Diccionario crítico etimológico de la lengua castellana

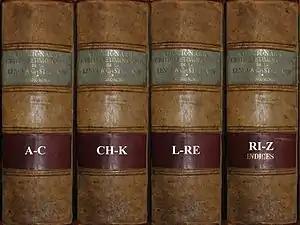
"Critical etymological dictionary of the Spanish language", in four volumes (Editorial Francke - 1954)

The Diccionario crítico etimológico de la lengua castellana is a four-volume etymological dictionary of Spanish compiled by the Catalan philologist Joan Corominas (1905-1997), and first published by Francke Verlag in Bern, Switzerland, in 1954.